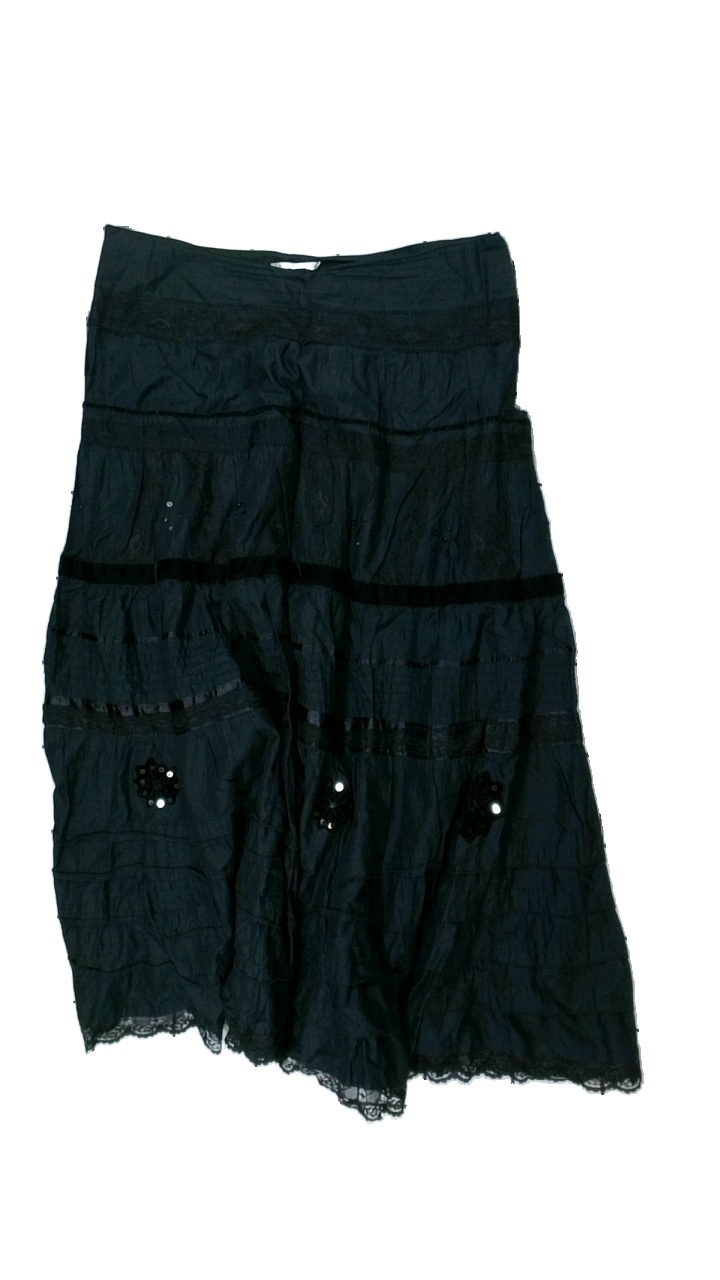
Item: Skirt (Ladies)
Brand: Cubus
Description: lång kjol med paljetter, sammetstryck och spets
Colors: Black
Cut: Tight
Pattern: Glitter
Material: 100% bomull
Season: All
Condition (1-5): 2
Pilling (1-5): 4
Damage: stort hål
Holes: Major
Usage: Export
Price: <50